Lucy Angel

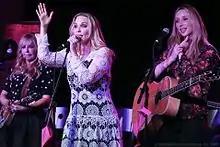
Lucy Angel performing for Y100's Bra Country Concert on October 14th at the new "Backstage At The Meyer" in downtown Green Bay to benefit the Breast Cancer Family Foundation in 2015

Lucy Angel is an American country music vocal group from Nashville, Tennessee. The group consists of Kate Anderton (mandolin, vocals) and her two daughters, Lindsay (lead vocals, harmonica) and Emily (guitar, vocals). The group has charted one single, "Crazy Too", on Country Airplay.